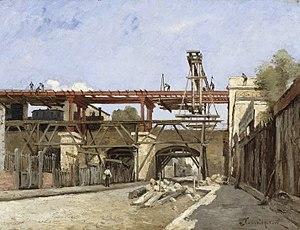
Le pont de la rue de la Voûte est un pont ferroviaire de Paris, en France, utilisé par l'ancienne ligne de Petite Ceinture.
Paul-Désiré Trouillebert, né à Paris en 1829, mort dans la même ville le 28 juin 1900, est un peintre français de l’École de Barbizon.
La rue de la Voûte est une voie située dans le quartier du Bel-Air du 12ᵉ arrondissement de Paris, en France